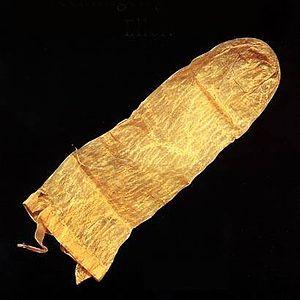
condom
Le contrôle des naissances est l'ensemble des diverses politiques gouvernementales nationales ou étatiques visant à la modification du taux de fécondité d'un pays. Il fait partie de la planification familiale.